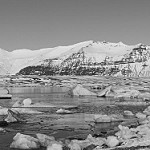
Label: B & W